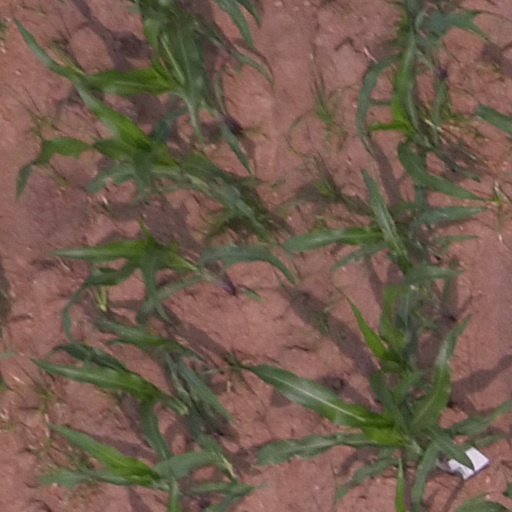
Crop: maize; corn